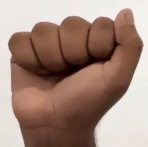
ASL sign: A